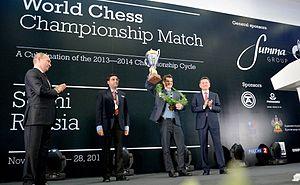
Le Championnat du monde d'échecs 2014 est l'édition 2014 du championnat du monde du jeu d'échecs. Cette compétition organisée par la Fédération internationale des échecs opposa en novembre 2014, dans la ville russe de Sotchi, le Norvégien Magnus Carlsen, nᵒ 1 mondial et champion du monde en titre, à l'Indien Viswanathan Anand, nᵒ 6 mondial et prédécesseur de Carlsen en tant que champion du monde.